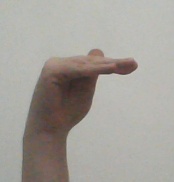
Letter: khaa